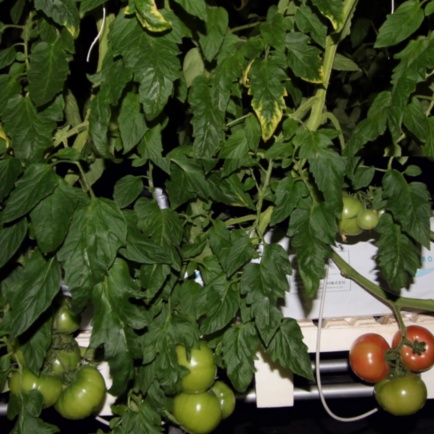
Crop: tomato